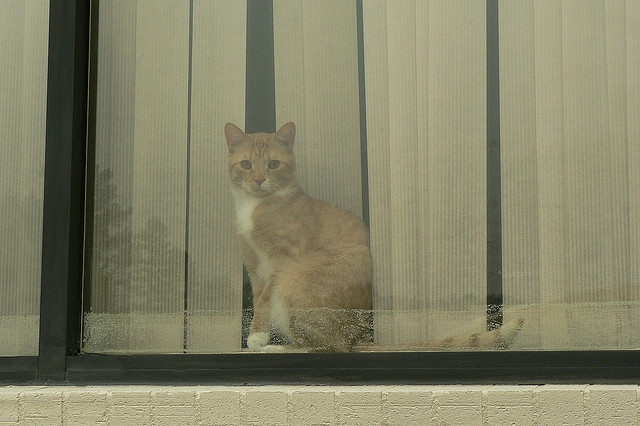
A little brown cat sitting on a window sill looking out.
A blonde cat is sitting in the window
A cat sitting in front of blinds in a window.
A cat sitting inside, looking out a window.
A orange and white cat looking through a glass window.